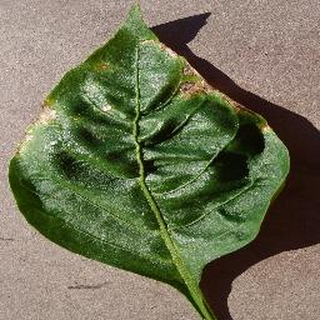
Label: bell_pepper_bacterial_spot